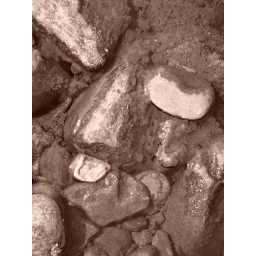
This was a river bed, low water. The &amp;quot;white&amp;quot; rocks were above water in the sun. This made me laugh!